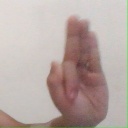
अक्षर: फ